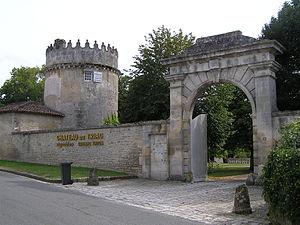
Le château de Triac est situé dans la commune de Triac-Lautrait, en Charente, à proximité de Jarnac.
Triac-Lautrait est une commune du Sud-Ouest de la France, située dans le département de la Charente.